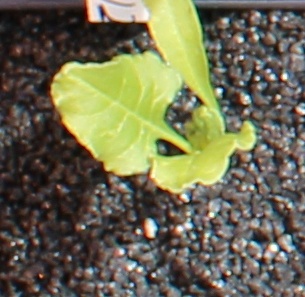
Label: Sugar beet